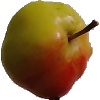
Label: Apple Red Yellow 2